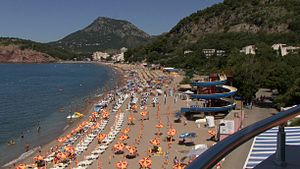
Sutomore
Sutomore er en by, som ligger ved Montenegros kyst. Byen og omegnen har over 3.000 indbyggere og ligger ikke langt fra byen Bar.